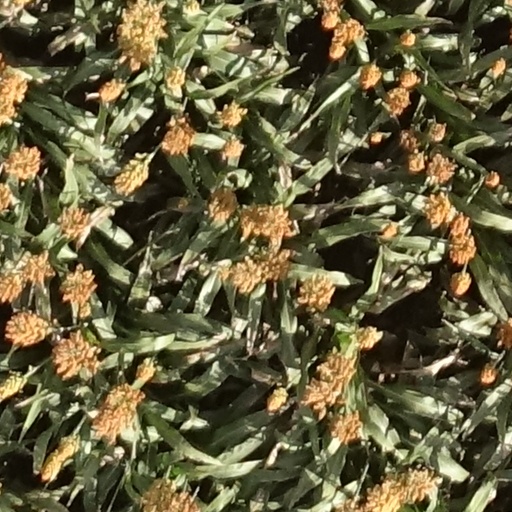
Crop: sorghum